Johnny Wright (music manager)

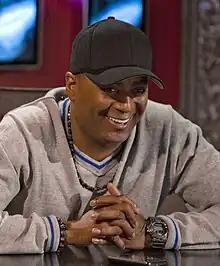

Johnny Wright (born August 17, 1960) is an American talent agent and media proprietor. He has managed groups including New Kids on the Block, the Backstreet Boys, *NSYNC, the Jonas Brothers, Menudo, Triple Image, and solo acts such as Janet Jackson, Justin Timberlake, Britney Spears, Stevie Brock, and Ciara. In 2022, he formed the boy band NoLonelyHearts.